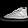
Label: Sneaker